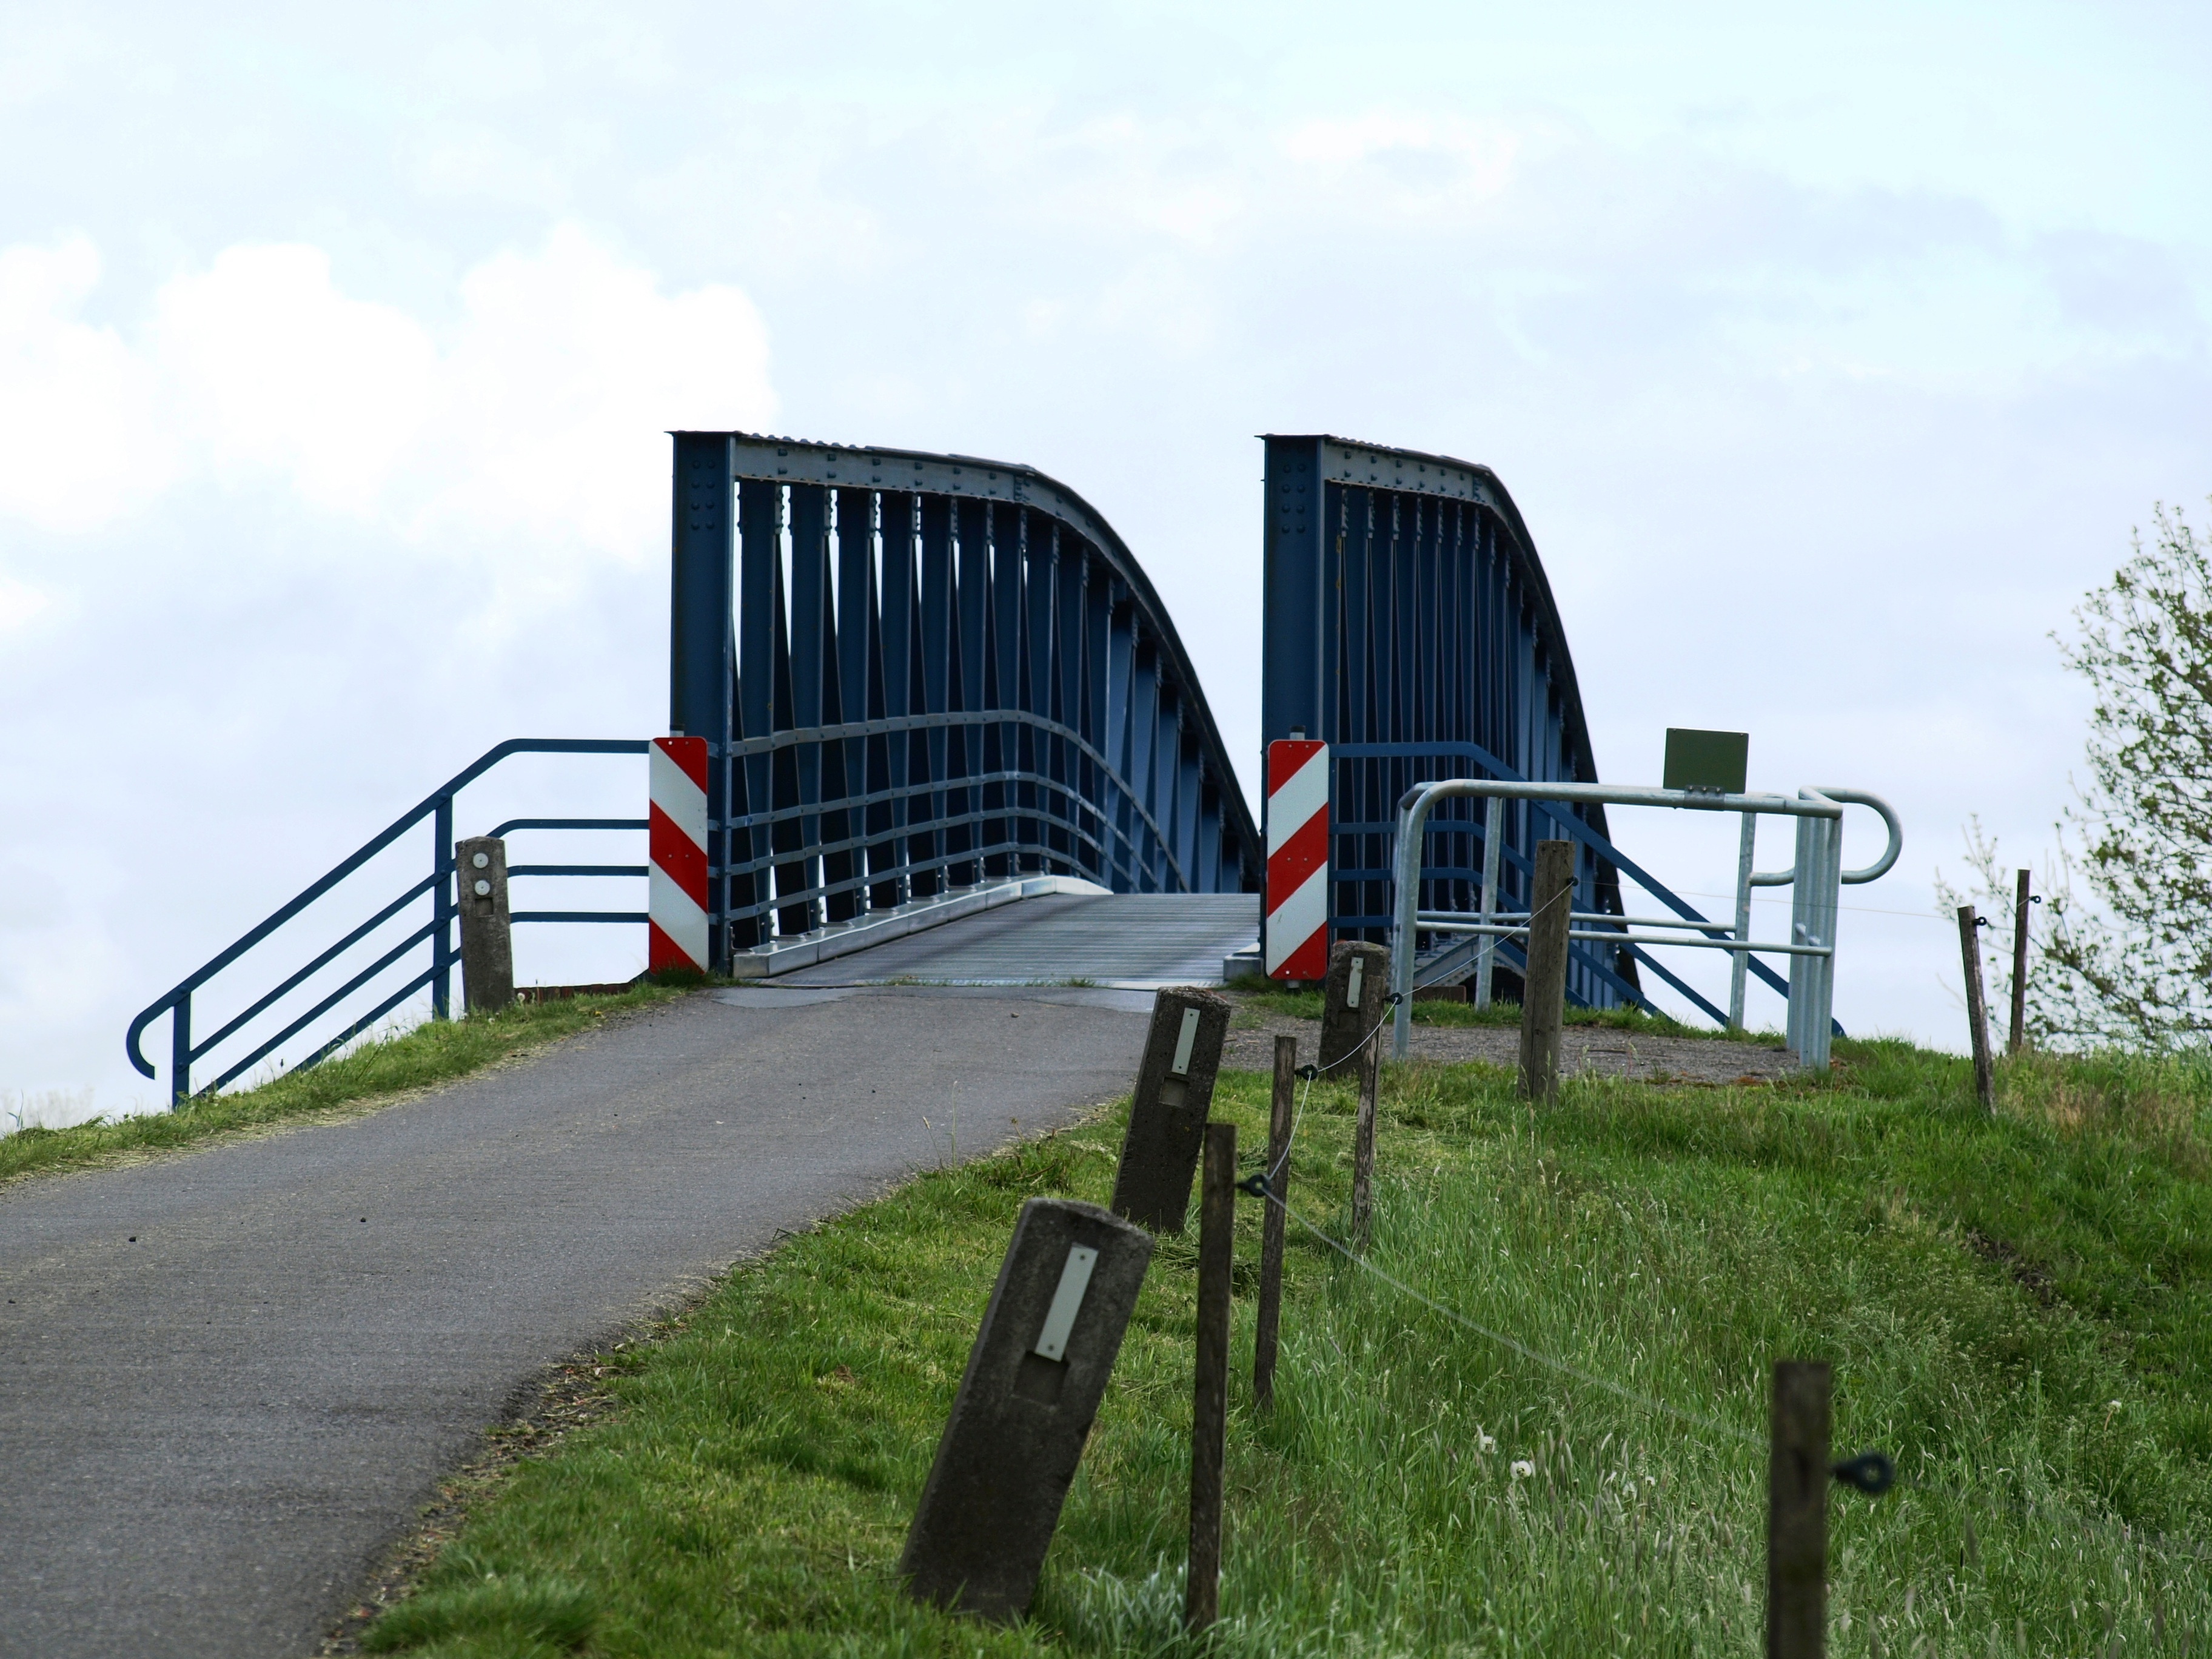
bridge, narrow, steel, transport, park, cross, playground, rolling stock, amdorf, narrowest bridge in germany, leda